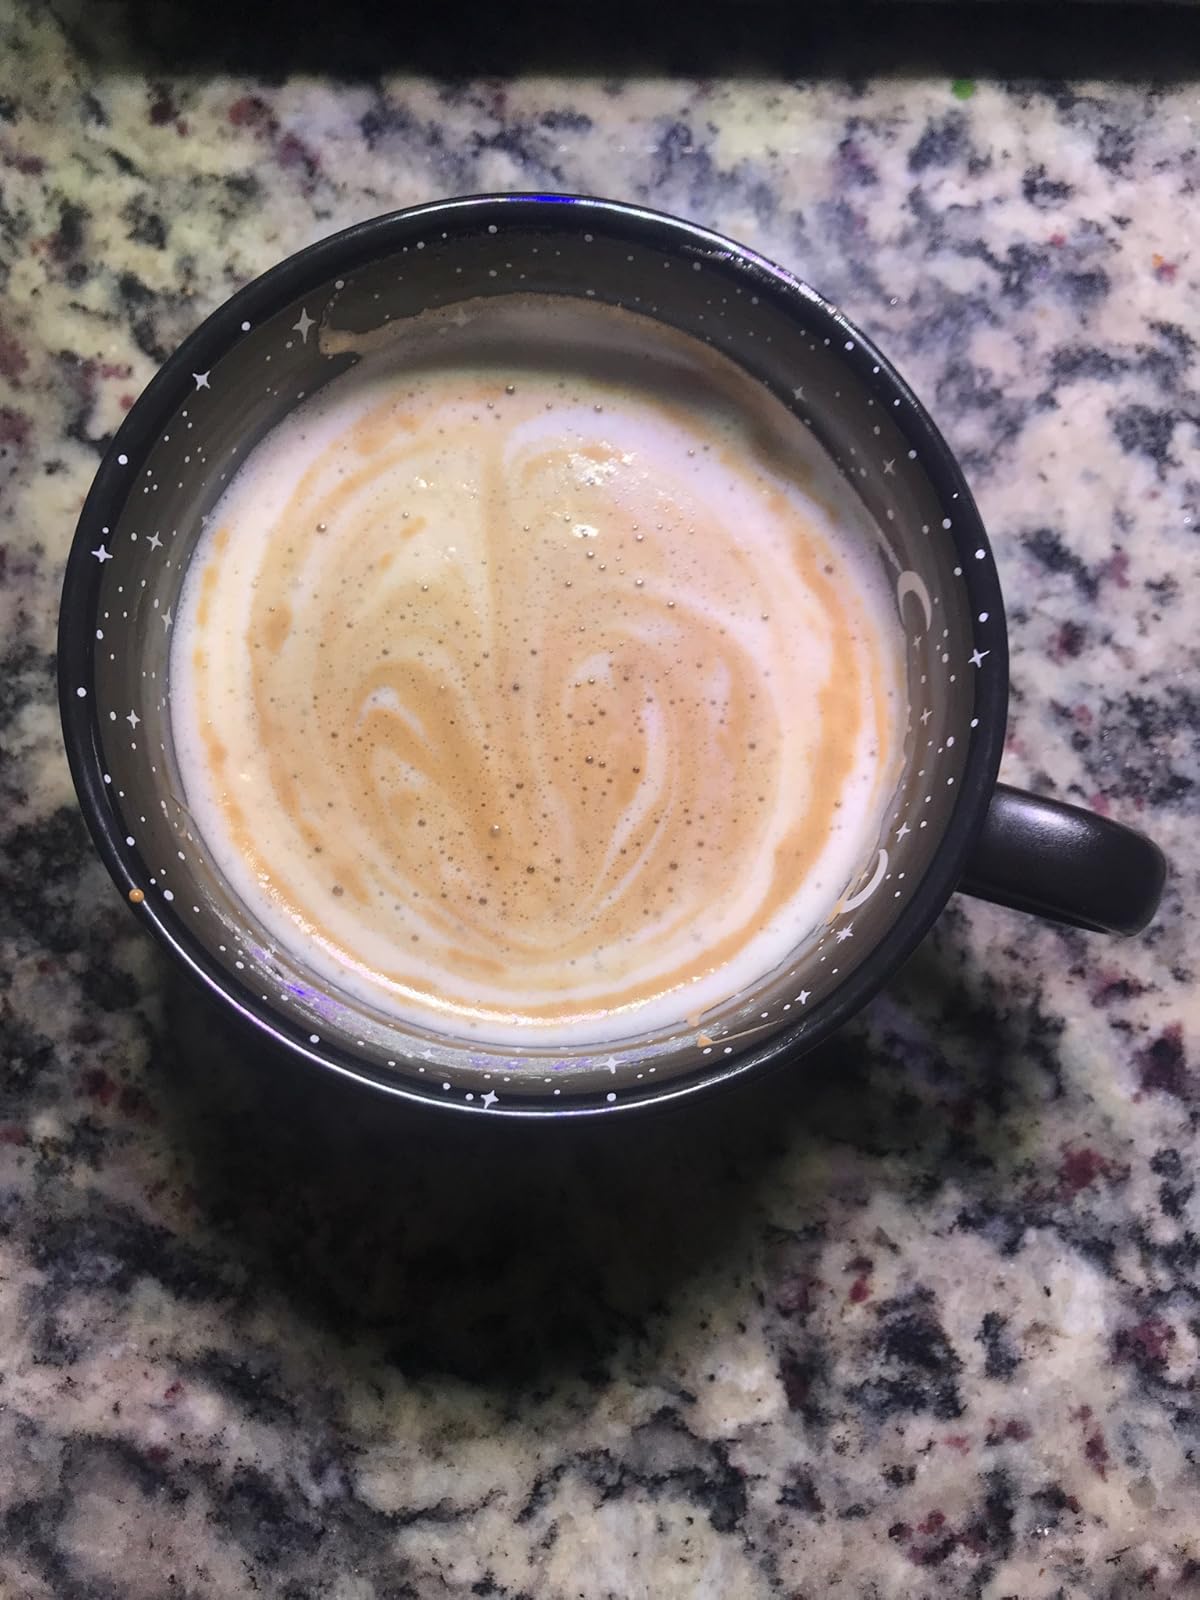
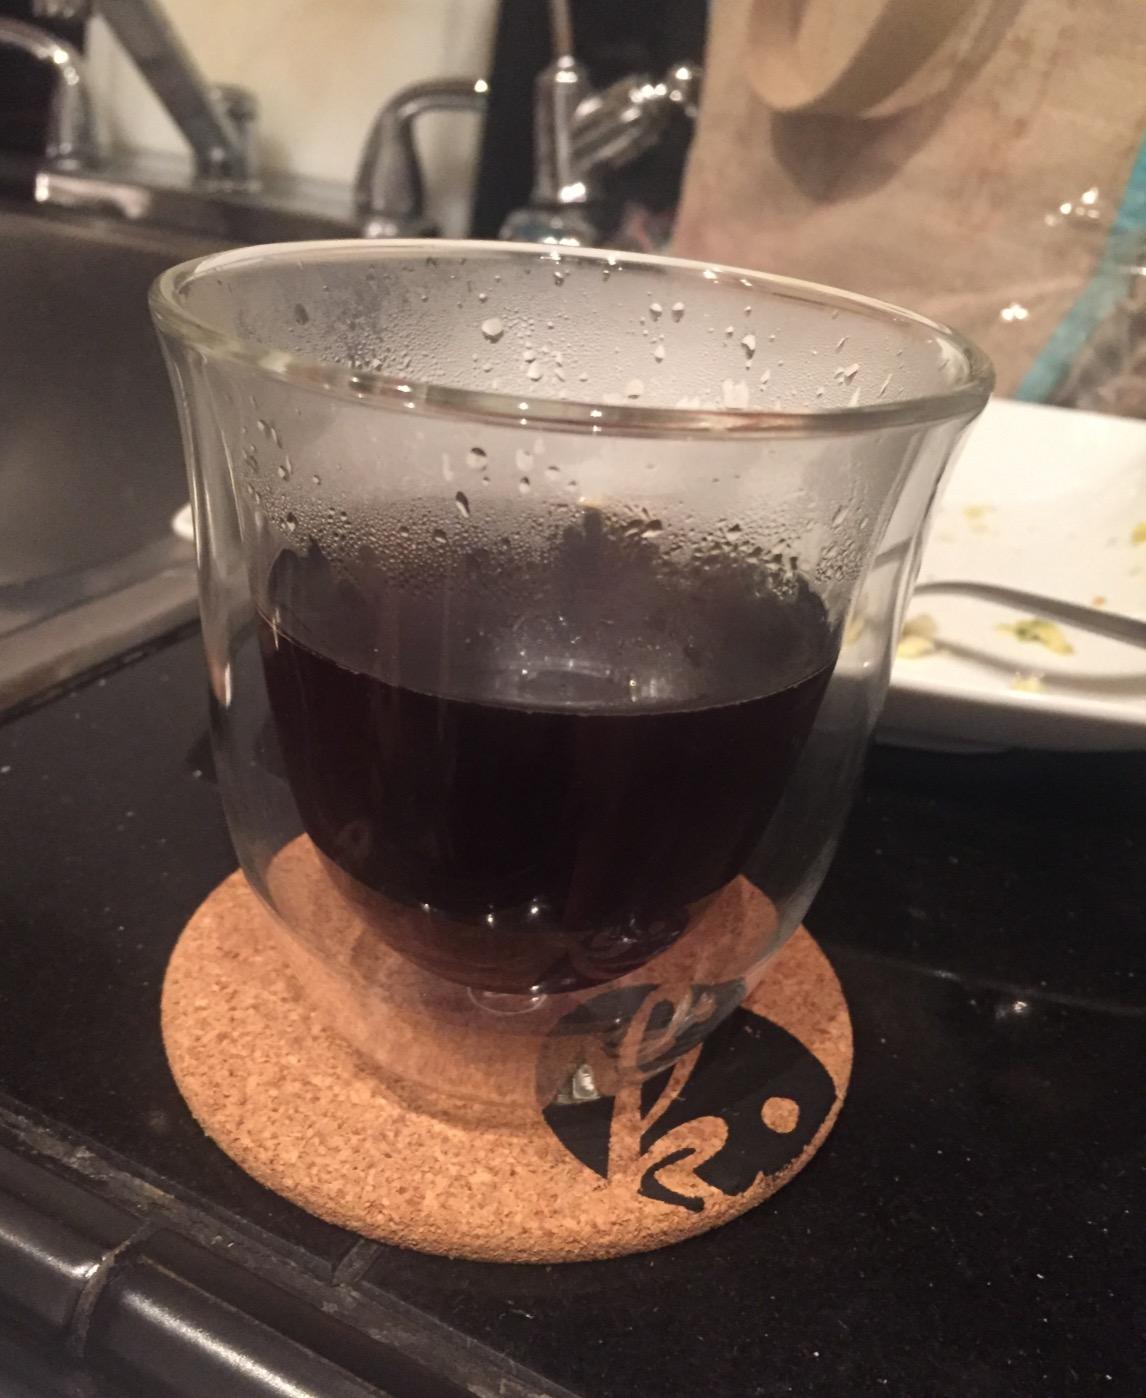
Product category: items_mug
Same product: no